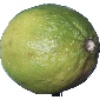
Label: Limes 1